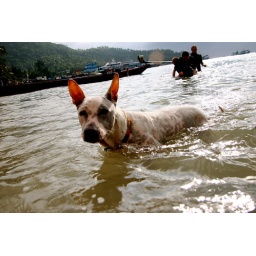
Crystal Dive house dog assisting Rescue Divers in training exercise